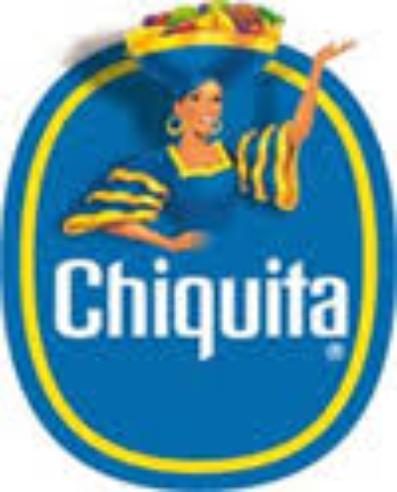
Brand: Chiquita
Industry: Clothes